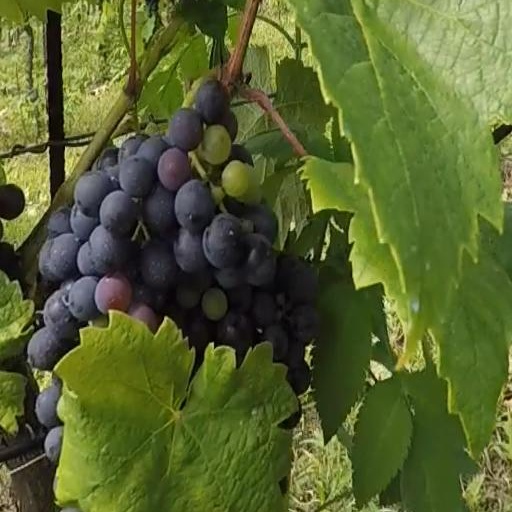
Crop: grape